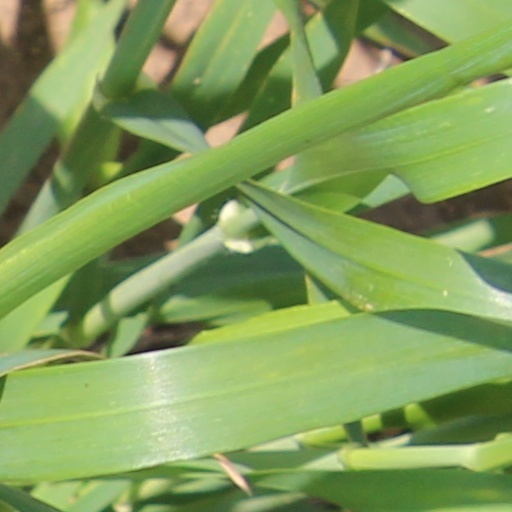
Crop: wheat